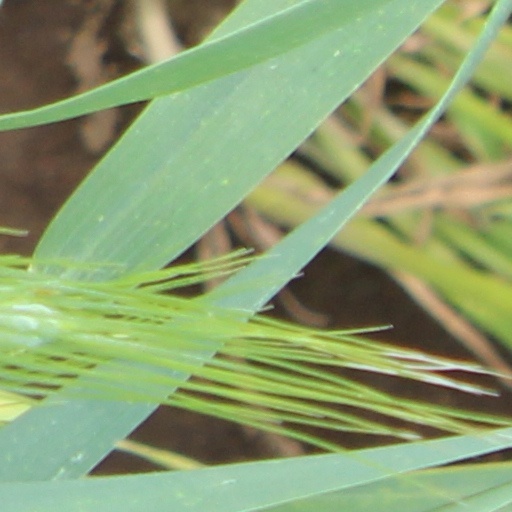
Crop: wheat